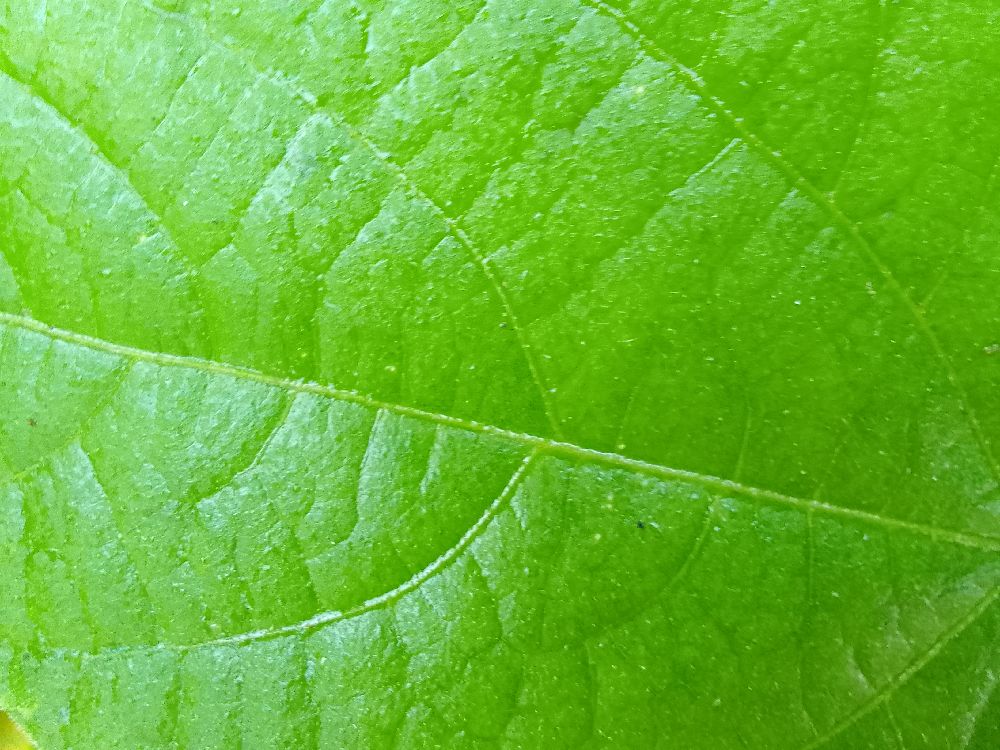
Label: healthy